San Jose del Monte

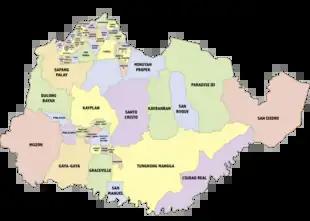

During the Japanese occupation, the town became an ideal hiding place for the locally recognized guerrillas because of the town's hilly and wooden terrain. The Japanese Imperial Army took over the local government of San Jose del Monte from 1942 to 1943. In resistance, the municipality formed its guerrilla unit. San Jose del Monte experienced large casualties when the Americans bombed the town center on 11 January 1945, and again on 14 January 1945. When the combined Filipino and American troops came, peace reigned but not for long.